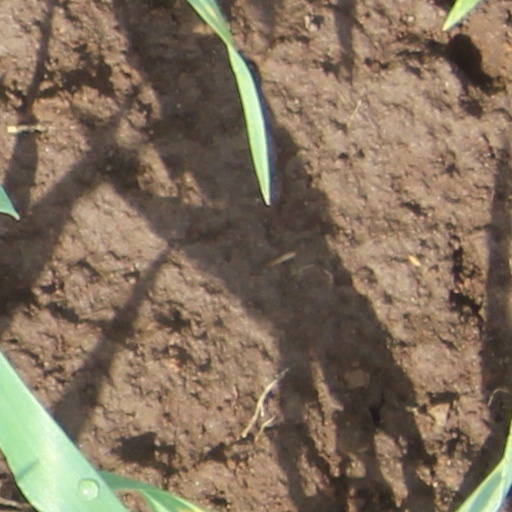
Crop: wheat